Margaret Nygard

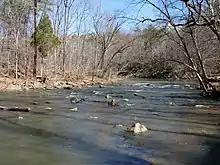
Eno River State Park

Early efforts of the activists were not welcomed, and they were accused of trying to block modern progress by local media and business people. Collecting scientific data on the destruction of flora and fauna, she led the effort to convince media and politicians of the need to protect the Eno. After winning the backing of Pearson Stewart, head of the regional planning commission, in 1968 the proposed dam site was relocated to the Flat River. Nygard promoted a plan by the Eno River Association to purchase land along the river. Association members scoured the real estate section of local newspapers looking for plots to purchase and through a grassroots effort visited civic clubs and published articles to raise awareness for protecting the area.